Falésia Beach

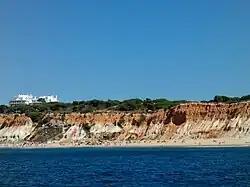
Falésia Beach seen from the sea

Falésia Beach (meaning "Cliff Beach") is a beach in Albufeira, Algarve, southern Portugal. It has a cliff that begins in the Barranco das Belharucas Beach and extends to Vilamoura.